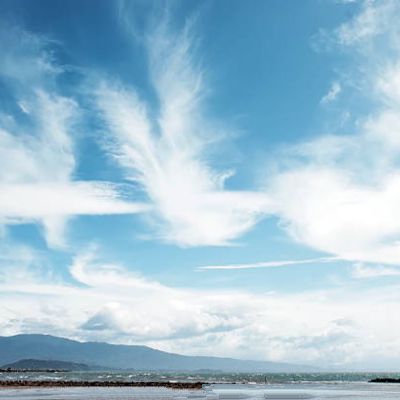
Cloud type: Cirrocumulus (Cc)